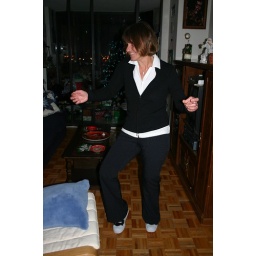
She wore this snazzy outfit and some cute running shoes, so I asked her to dance around like Ellen